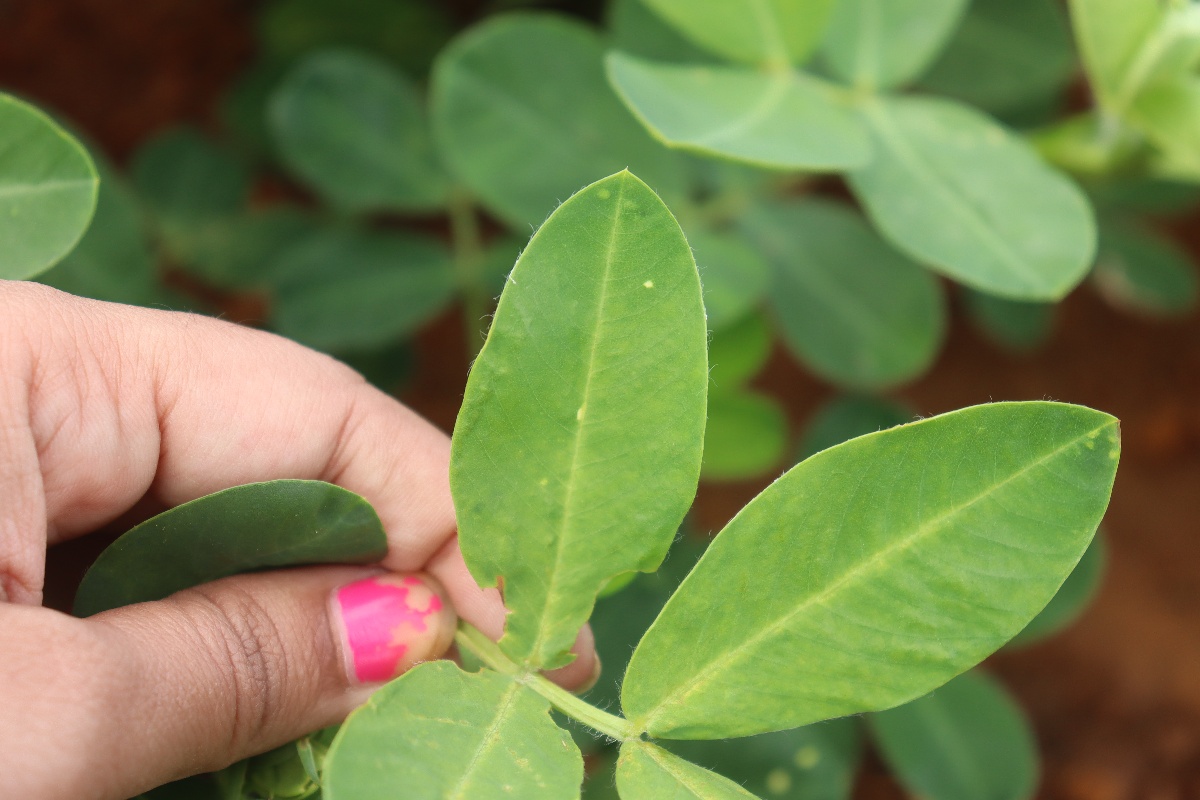
Label: healthy leaf